Architecture of Turkey

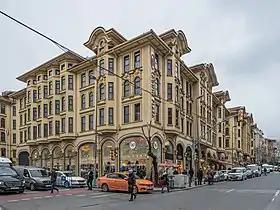
Tayyare Apartments in Istanbul, an example of the first national architectural movement

The architecture of Turkey includes heritage from the ancient era of Anatolia to the present day. Significant remains from the Greco-Roman period are located throughout the country. The Byzantine period produced, among other monuments, the celebrated Hagia Sophia in Constantinople (present-day Istanbul). Following the arrival of the Seljuk Turks in the 11th century, Seljuk architecture mixed Islamic architecture with other styles of local architecture in Anatolia. The Ottoman Empire ushered in a centuries-long tradition of Ottoman architecture up until the early 20th century.